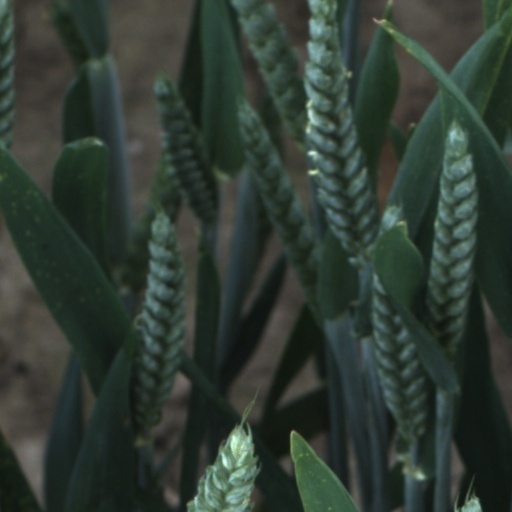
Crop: wheat